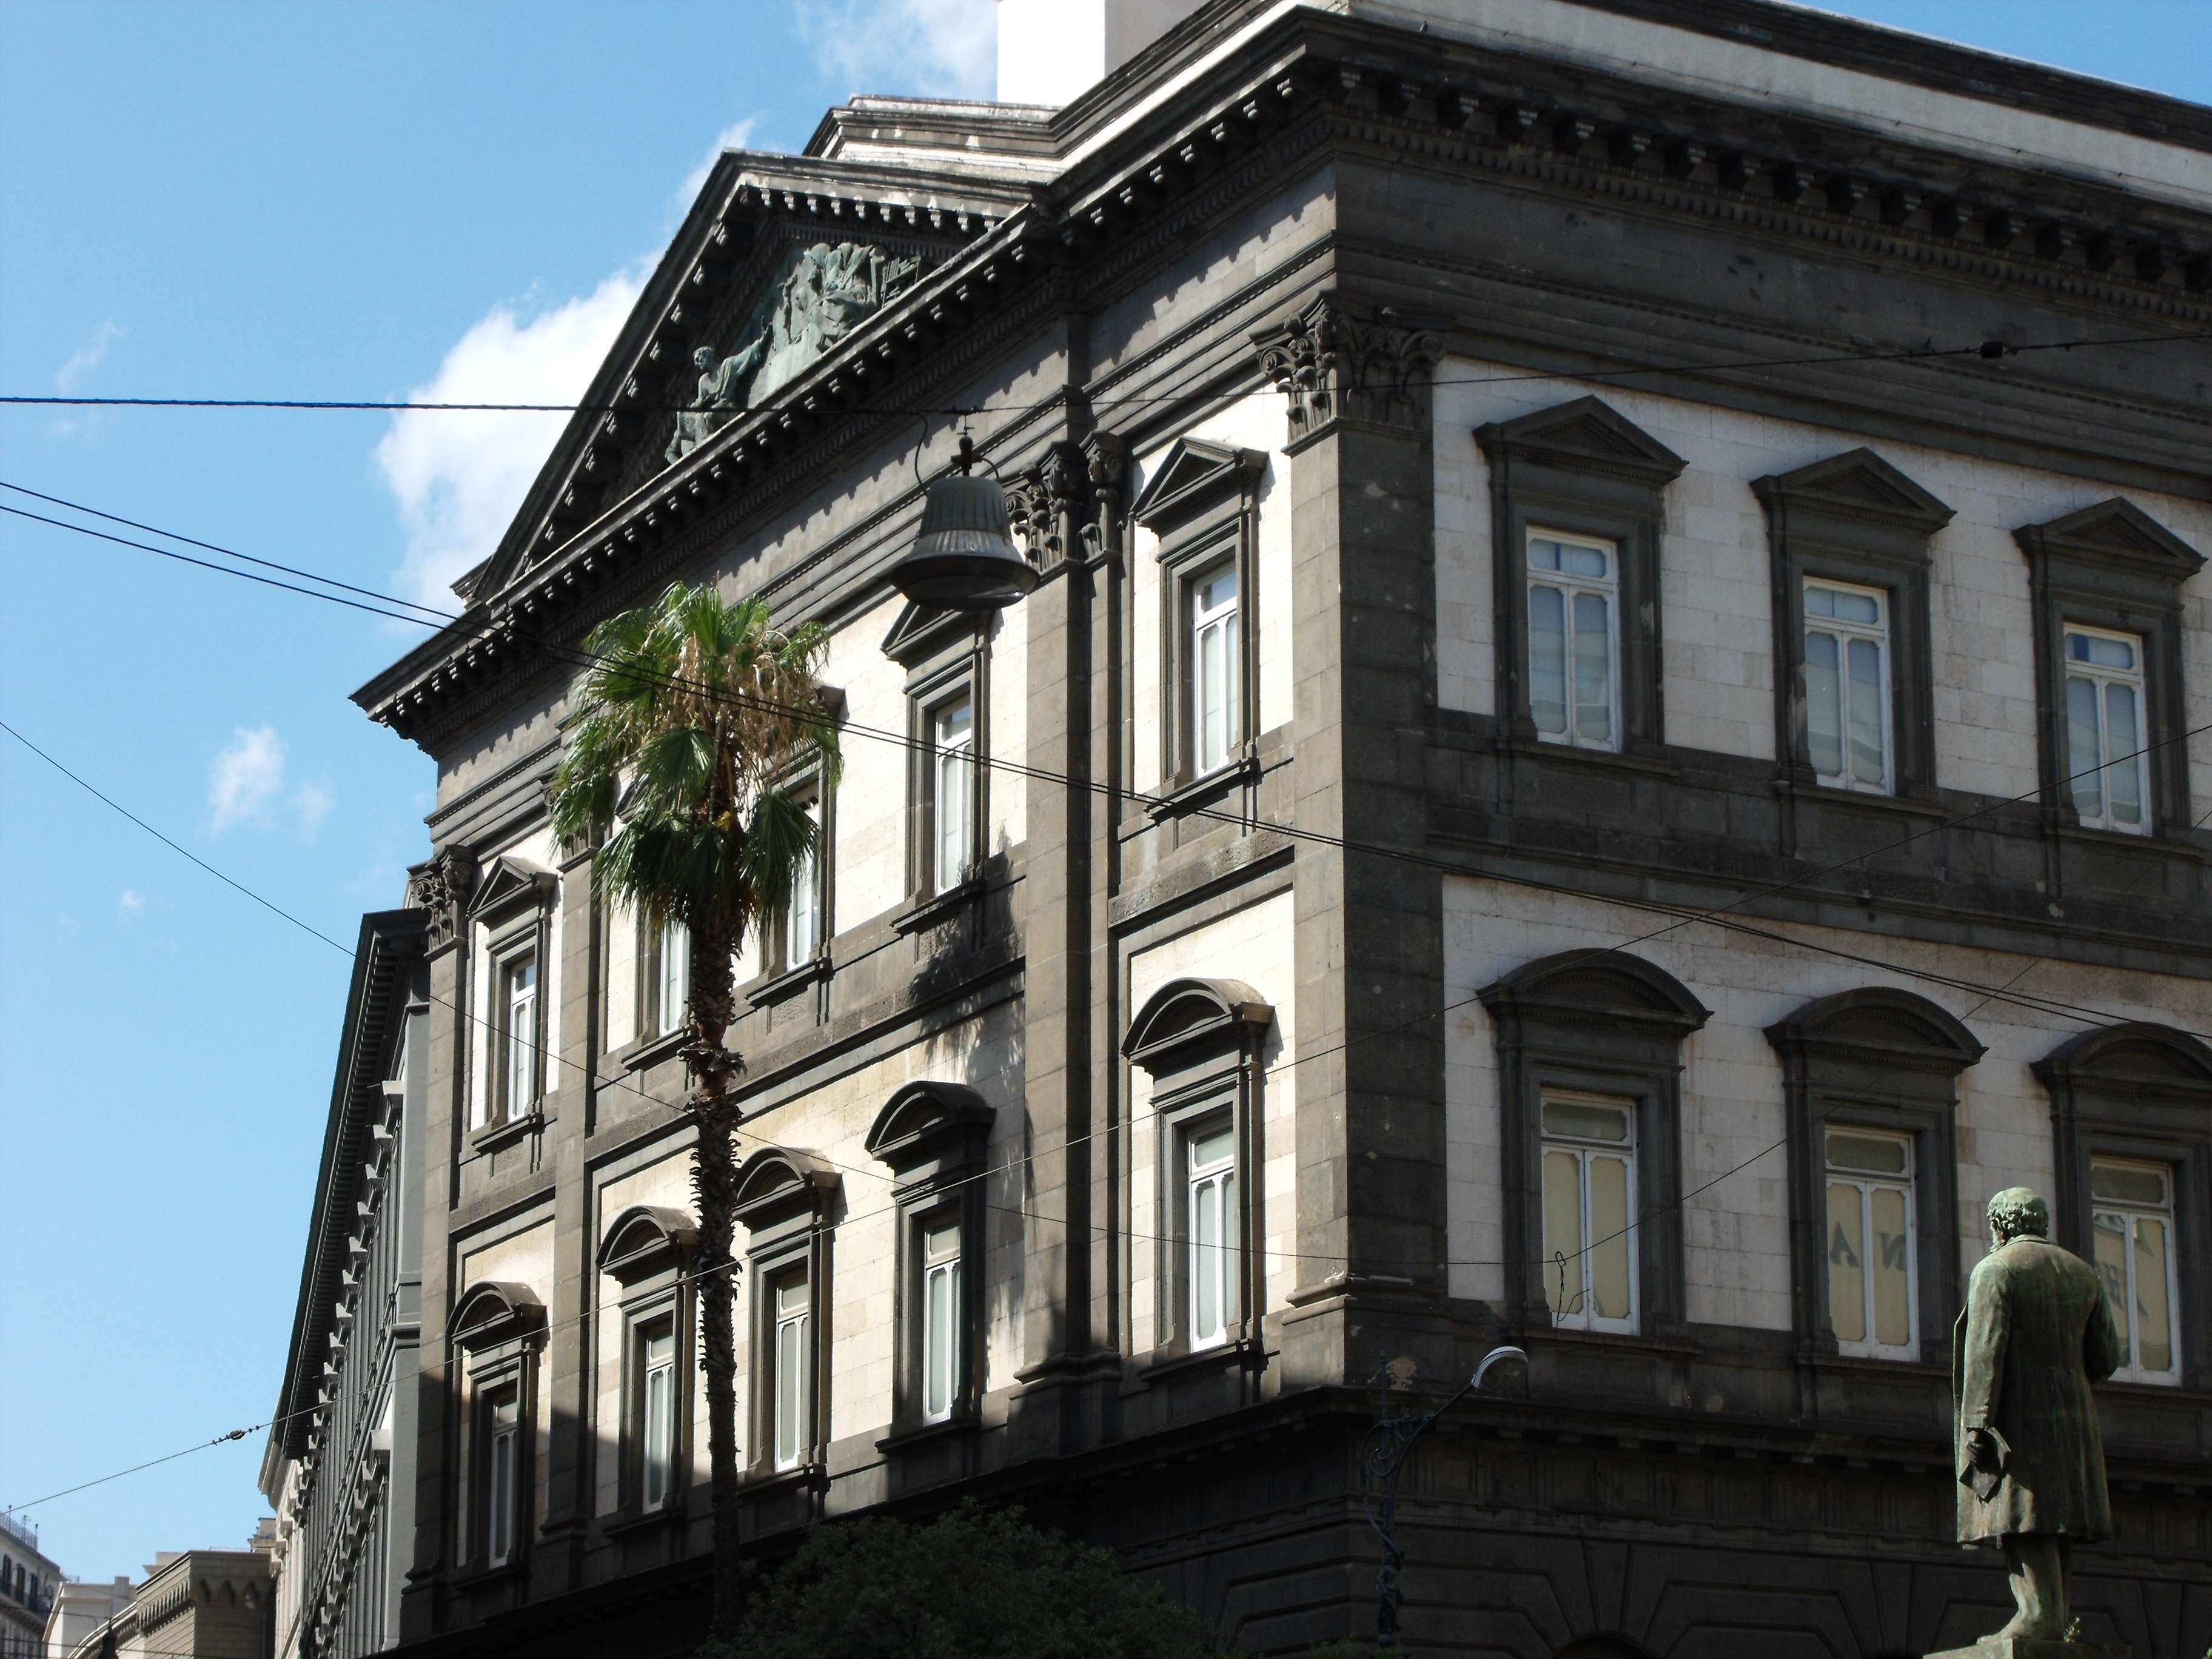
architecture, mansion, house, window, town, building, palace, downtown, statue, landmark, facade, straight, synagogue, estate, naples, neighbourhood, urban area, ruggero bonghi, corso umberto, university federico ii